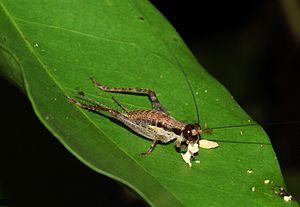
Les Eneopterinae sont une sous-famille d'Orthoptera de la famille des Gryllidae.